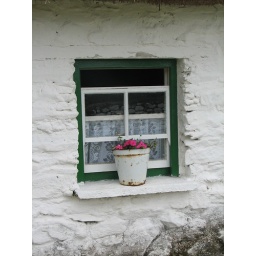
Potted plant in rusty bucket at the Muckross House Model Farm